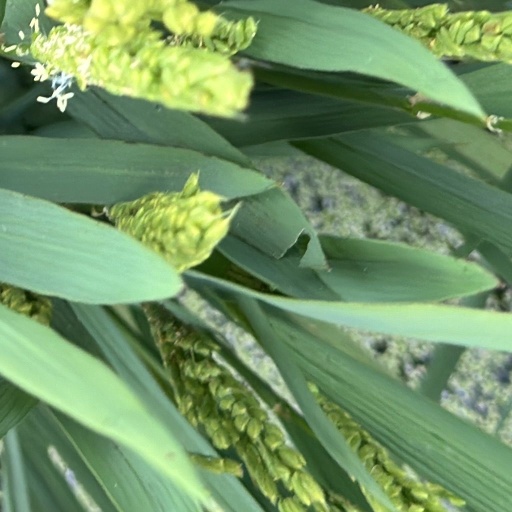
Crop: rice